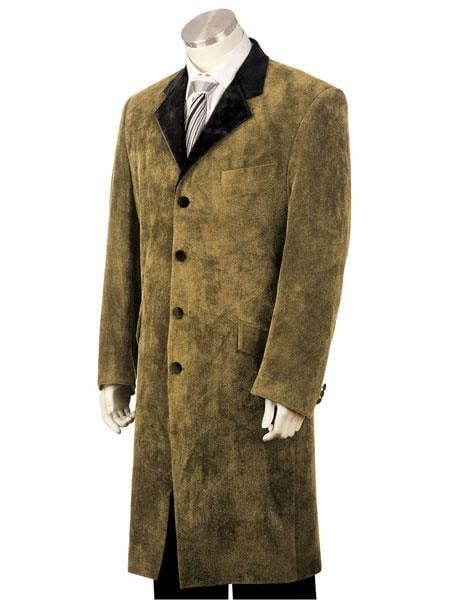
Men's 3pc suit vested Brown zoot suit
4 Button Fastener Single Breasted Notched Lapel One Chest Pocket Flap Two Pockets Color: Brown SKU#JA03
Brand: mensusa
Category: Apparel & Accessories > Clothing > Suits > Pant Suits